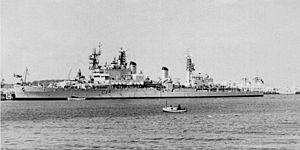
La classe Tiger est la dernière classe de croiseurs construits pour la Royal Navy après la Seconde Guerre mondiale. Conçus comme des croiseurs légers pour ce qui est du calibre de 6 pouces de leur artillerie principale et de leur déplacement de 8 800 tonnes, conformément aux stipulations du second traité naval de Londres de 1 936, ils étaient dotés d'une artillerie à double usage aux performances inégalées. Mais leur achèvement, intervenu environ vingt ans après leur mise sur cale, en a fait des navires obsolètes alors que les missiles avaient remplacé les canons. Sur les trois unités mises en service, deux ont été refondues en porte-hélicoptères, mais toutes ont été désarmées après moins de vingt ans de service.